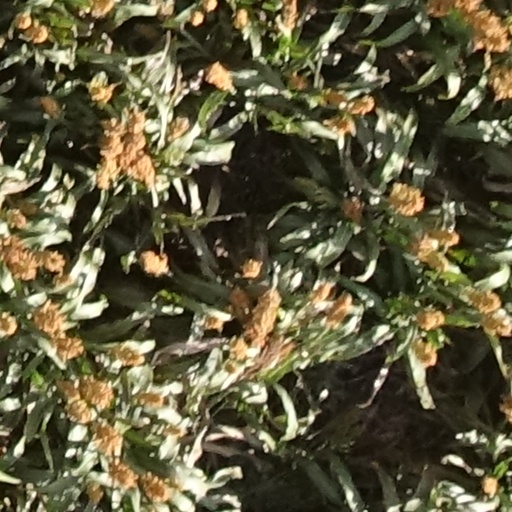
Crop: sorghum